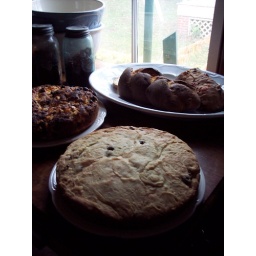
Three more loaves of bread cool near a window in the farmhouse kitchen